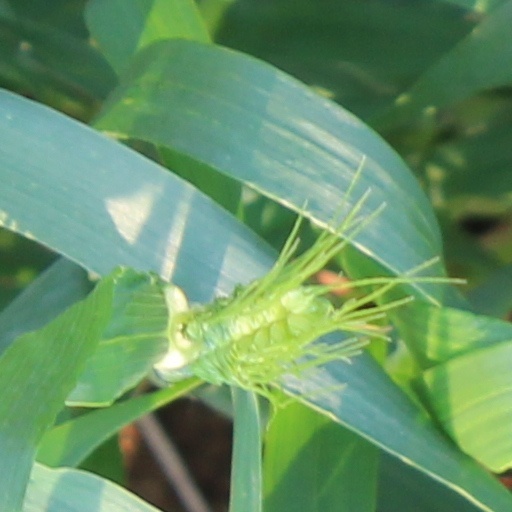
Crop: wheat